Presidency of François Hollande

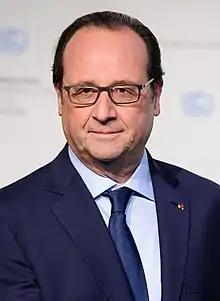
Hollande in 2015

The presidency of François Hollande began on 15 May 2012 when the Constitutional Council announced the official results from the presidential election during his inauguration and ended on 14 May 2017 when Emmanuel Macron was officially inaugurated as the 25th President of France. Hollande, a leader of the Socialist Party, worked alongside Prime Minister Jean-Marc Ayrault until 2014 then Manuel Valls until 2016 and finally Bernard Cazeneuve until the inauguration of Macron in 2017.